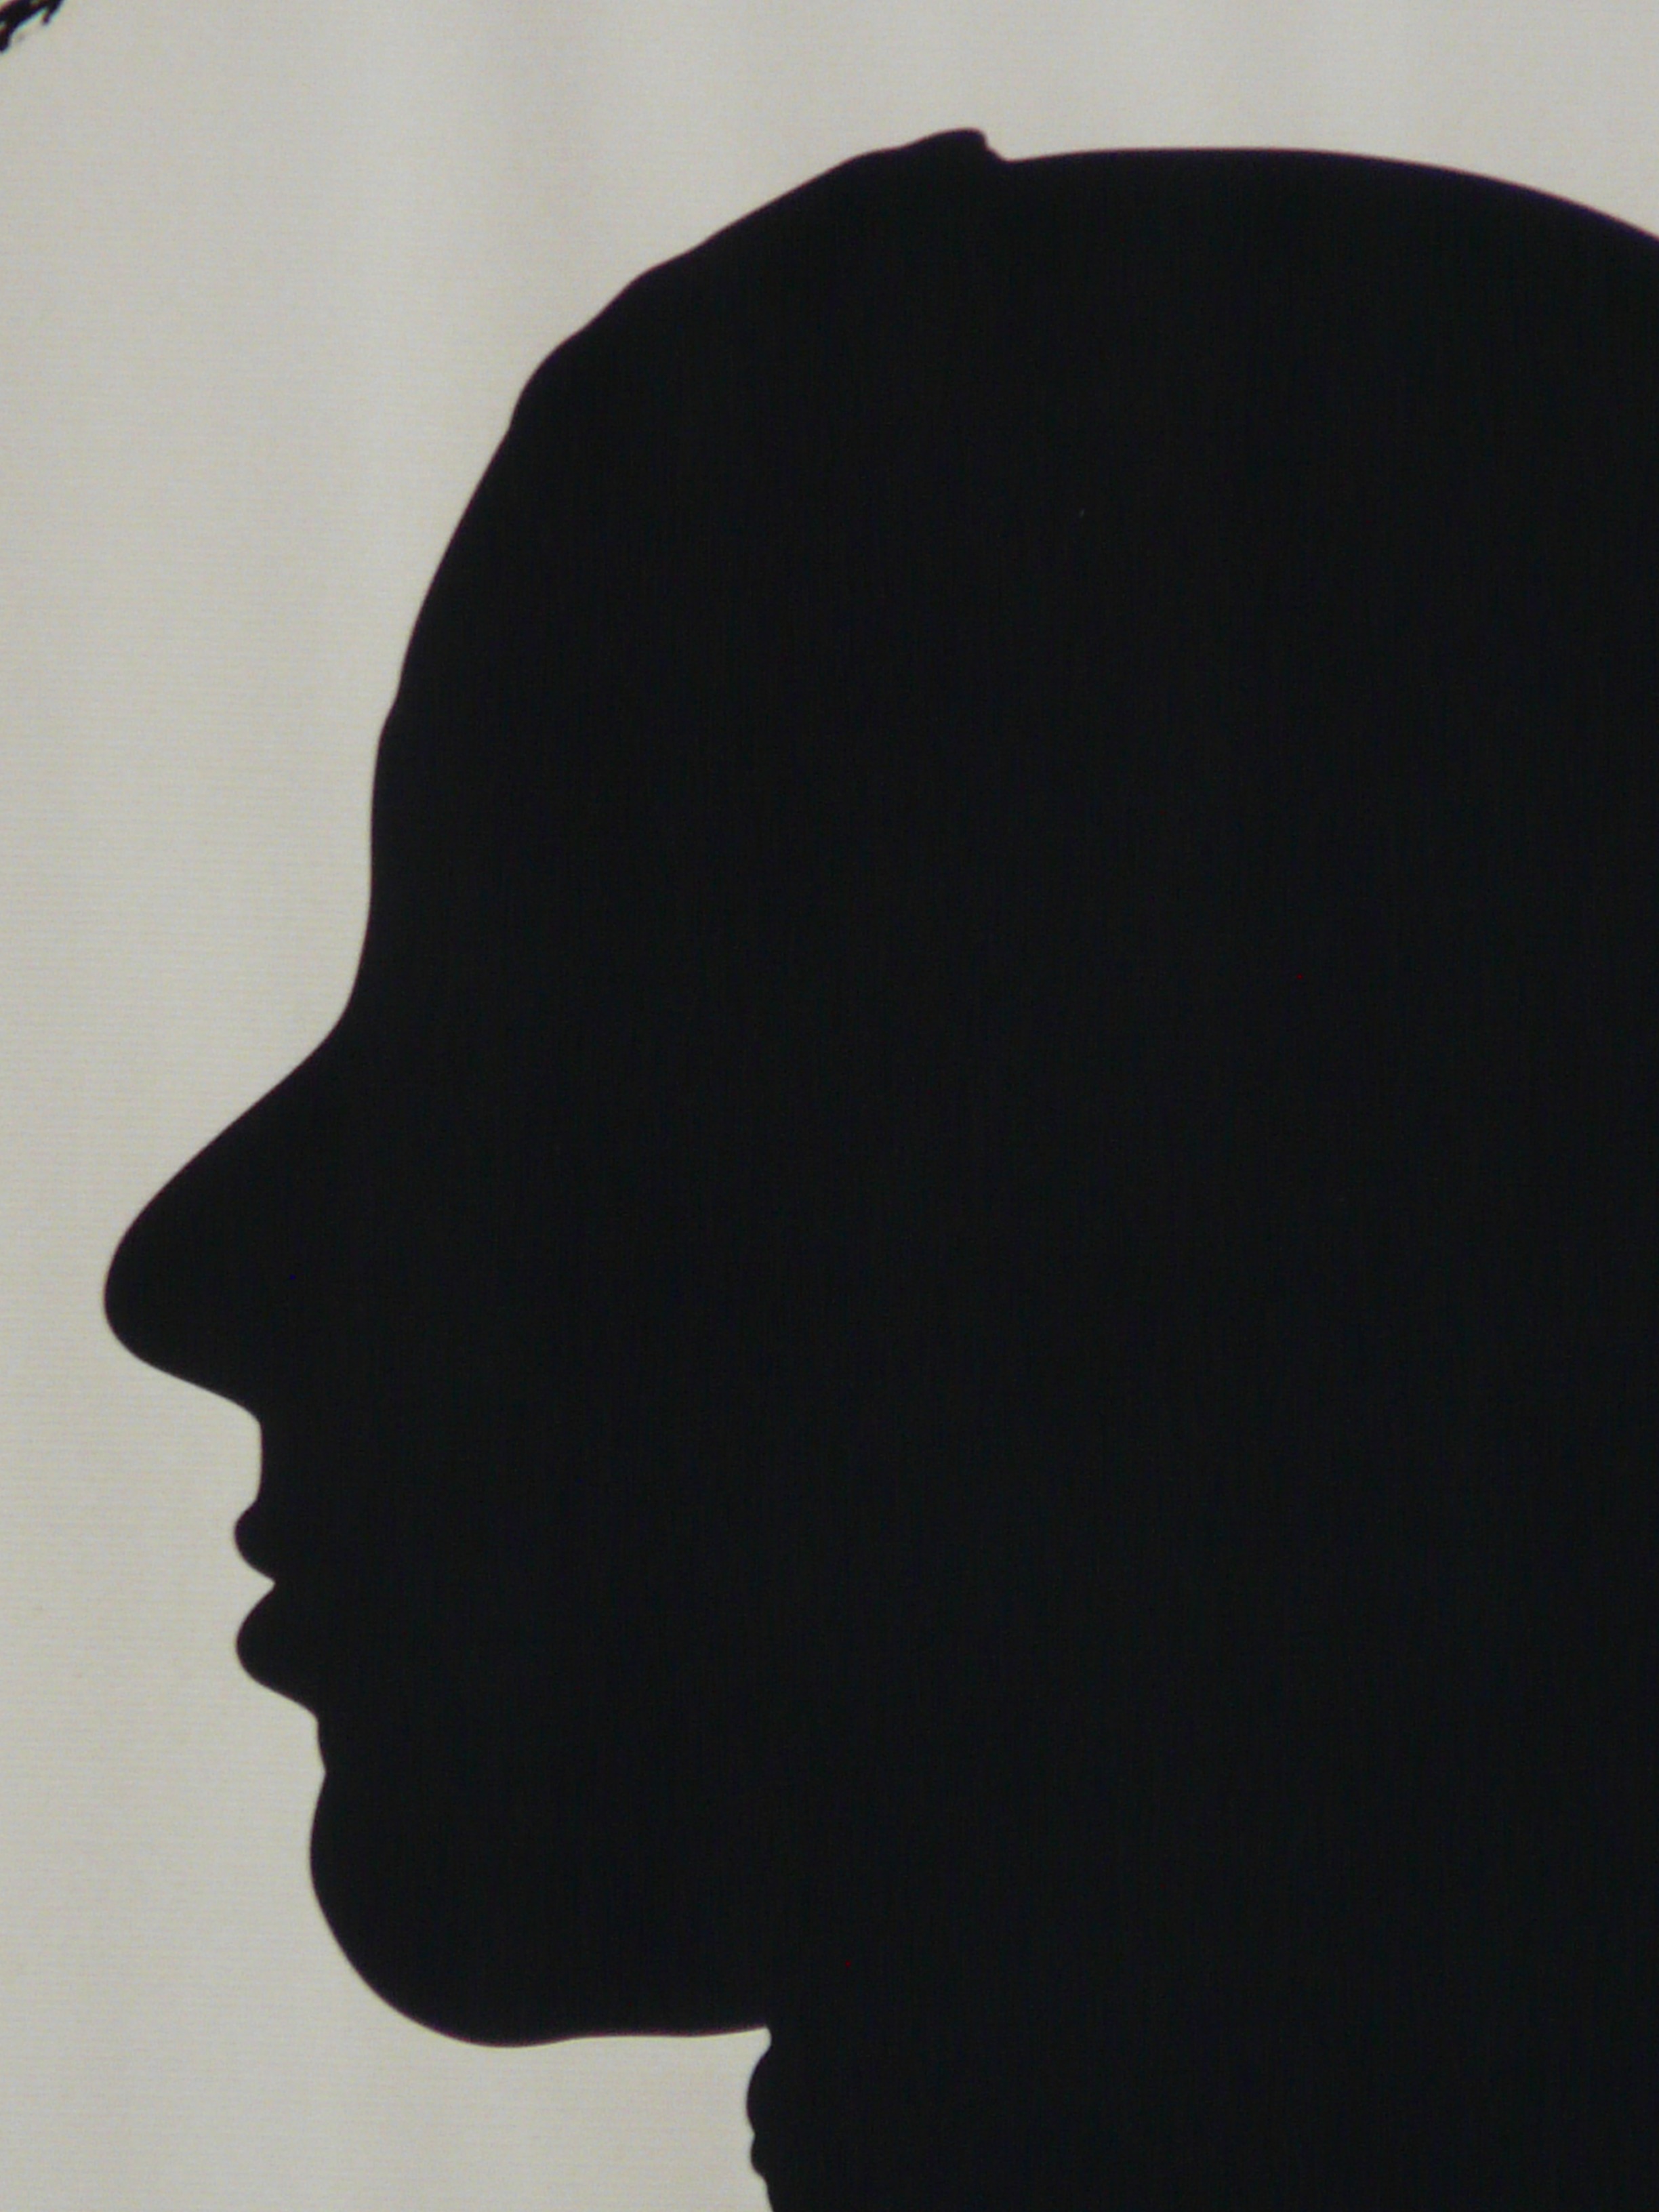
man, silhouette, person, white, hat, clothing, black, headgear, thinker, cap, head, shape, poet, schiller, personality, philosopher, friedrich schiller, historian